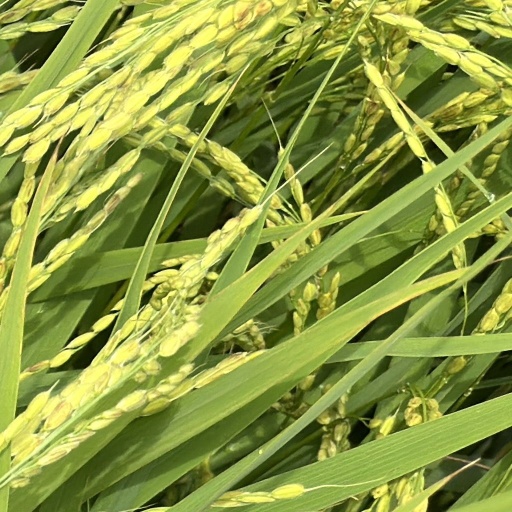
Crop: rice